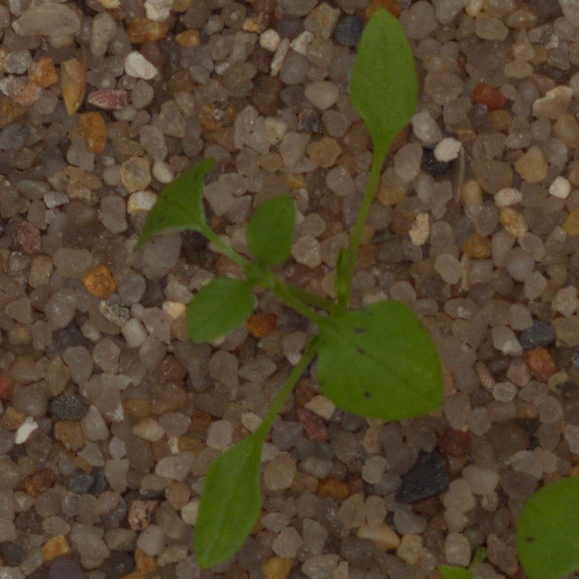
Label: common_chickweed